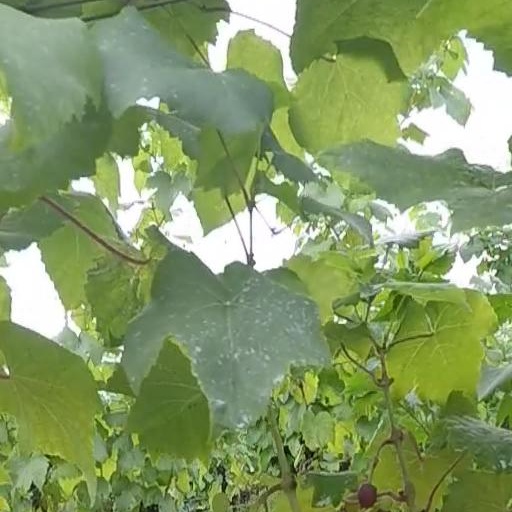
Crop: grape